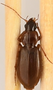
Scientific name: Synuchus impunctatus
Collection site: Bartlett Experimental Forest NEON (BART), plot BART_068